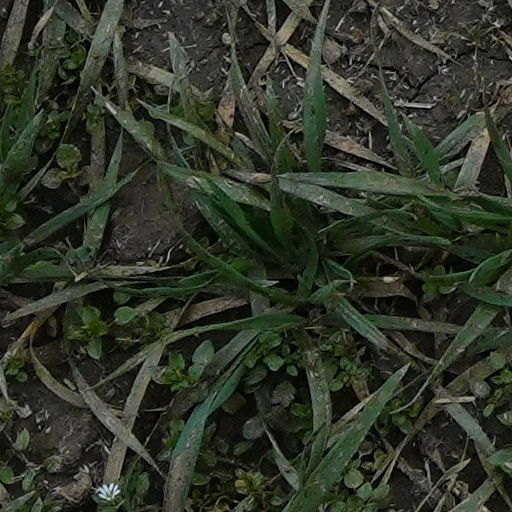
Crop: wheat